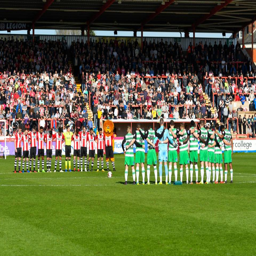
players line up for a minute 's silence